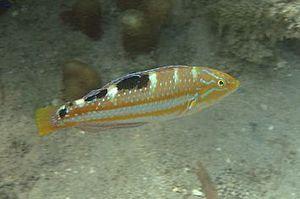
Halichoeres radiatus est un poisson osseux de taille moyenne de la famille des Labridae.
Halichoeres est un genre de poissons téléostéens de la famille des Labridae ; ils font partie des poissons appelés « girelles ».